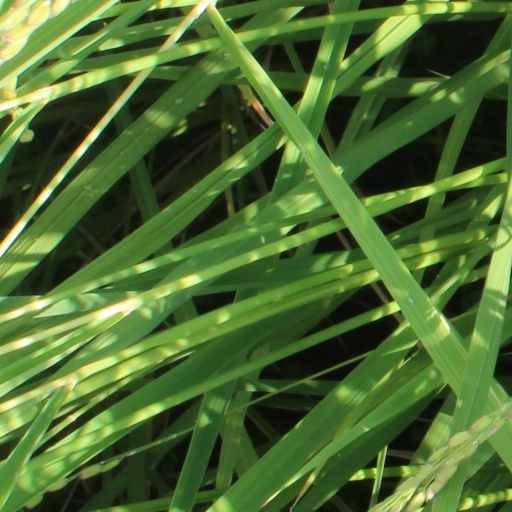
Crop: rice